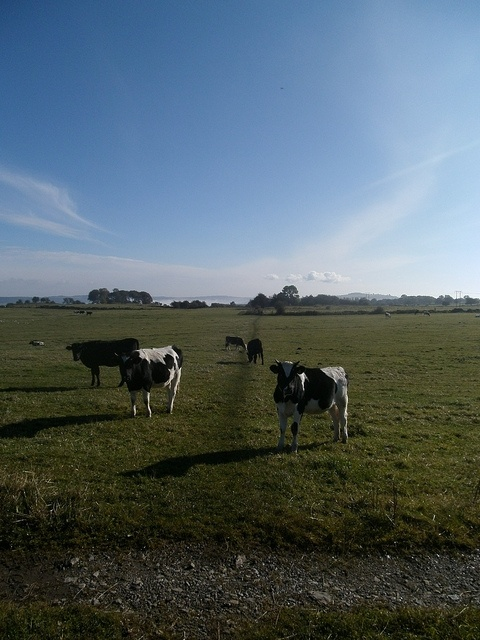
A herd of cattle grazing on a lush green field.
Dairy cows in a field of very green grass
a few cows out in a pastor eat some grass.
Several brown cows in a green field with blue sky in the background.
Several cows grazing in a green open field.